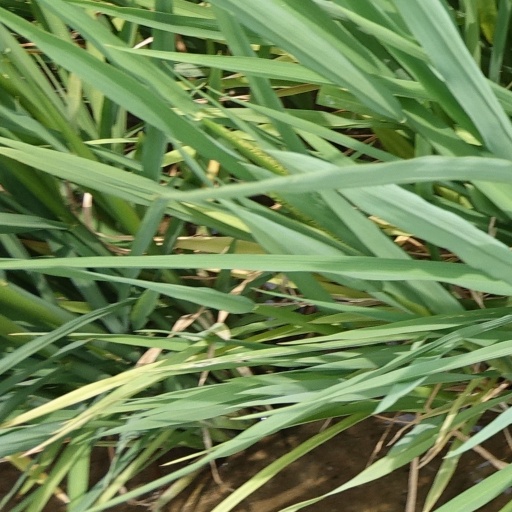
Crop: rice